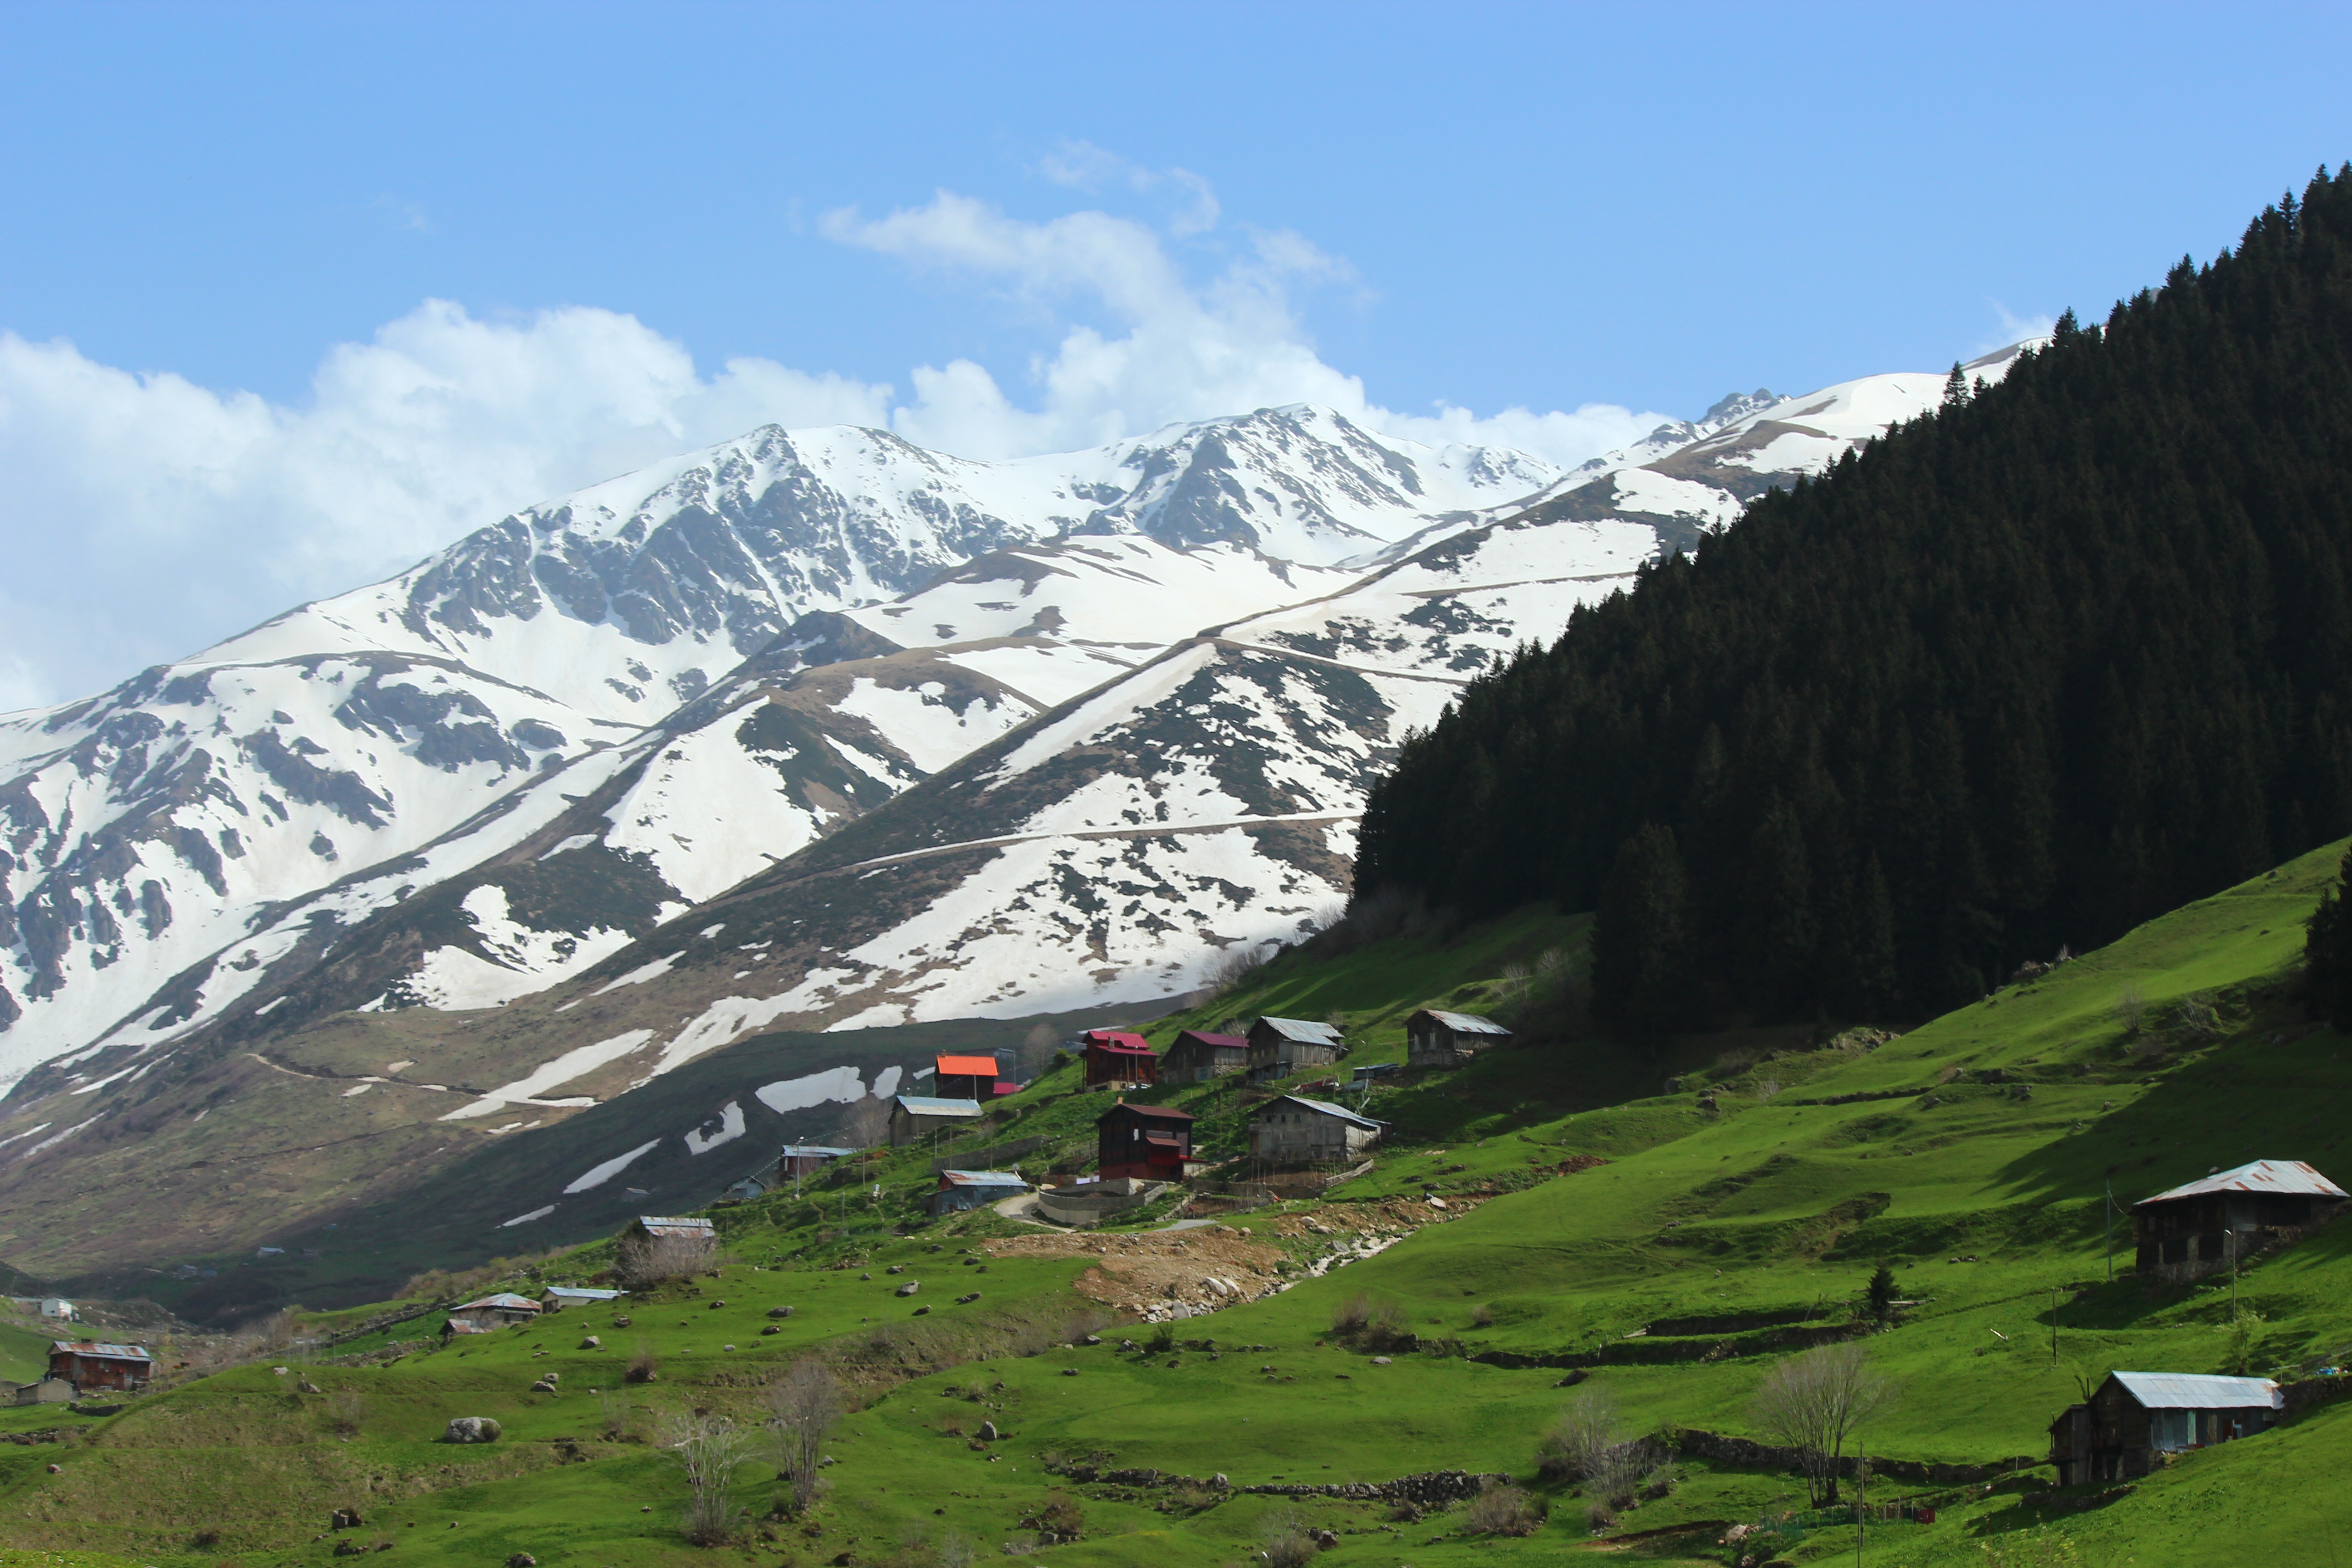
landscape, walking, mountain, valley, mountain range, fjord, highland, ridge, alps, plateau, fell, cirque, moraine, landform, mountain pass, erzurum, taurus mountains, geographical feature, mountainous landforms, glacial landform, geological phenomenon